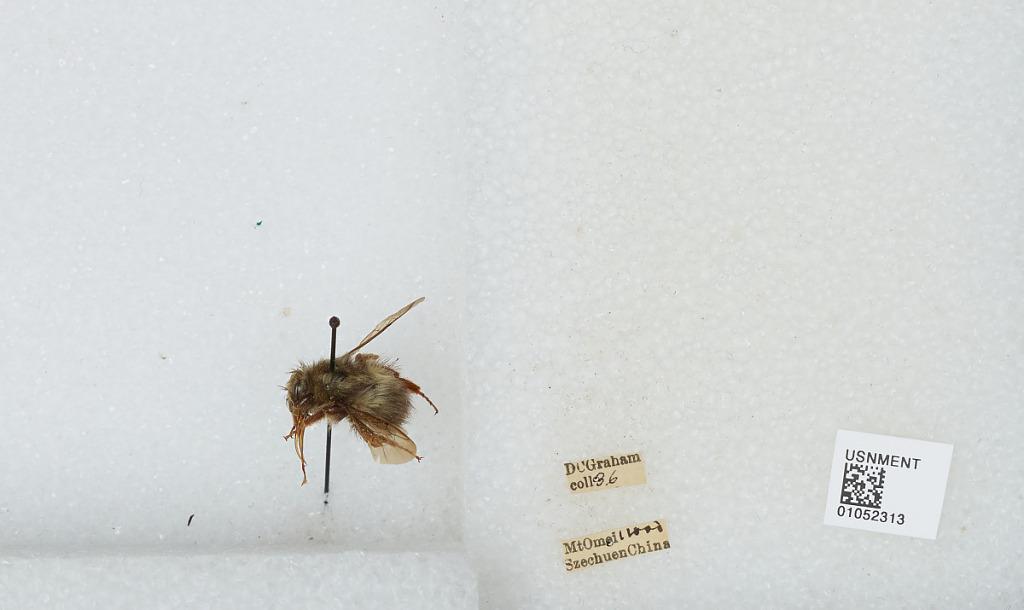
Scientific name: Bombus sp.
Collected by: D. Graham
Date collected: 1936--
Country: China
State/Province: Sichuan
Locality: Mount Emei